Blaise Pascal

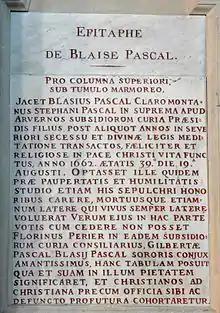
Pascal's epitaph in Saint-Étienne-du-Mont, where he was buried

One of the Universities of Clermont-Ferrand, FranceUniversité Blaise Pascalis named after him. Établissement scolaire français Blaise-Pascal in Lubumbashi, Democratic Republic of the Congo is named after Pascal.